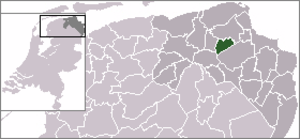
Ten Boer est un village de la commune néerlandaise de Groningue, situé dans la province de Groningue. Il formait une commune indépendante avant le 1ᵉʳ janvier 2019, date de son rattachement à la commune de Groningue.